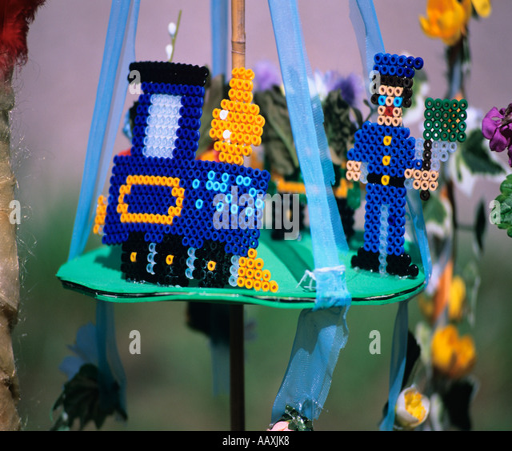
railways and trains made of lego or straws in a toy naive fashion